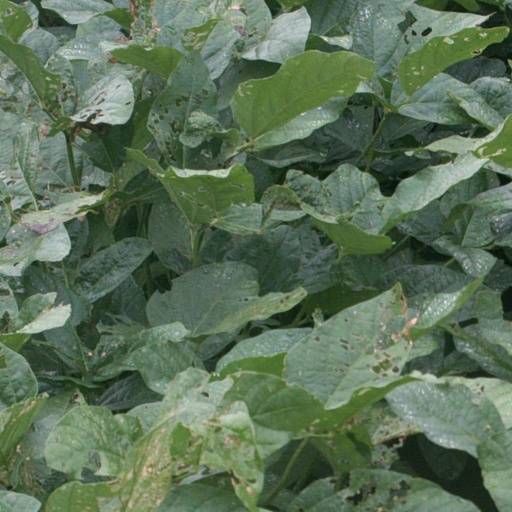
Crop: soybean